Kalithozhi

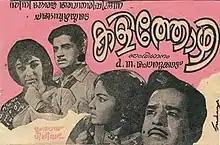
theatrical poster

Kalithozhi is a 1971 Indian Malayalam film directed and produced by D. M. Pottekkad. The film features actors Prem Nazir, Sheela, Sathyan and Jayabharathi. The musical score was composed by G. Devarajan and K. Raghavan.